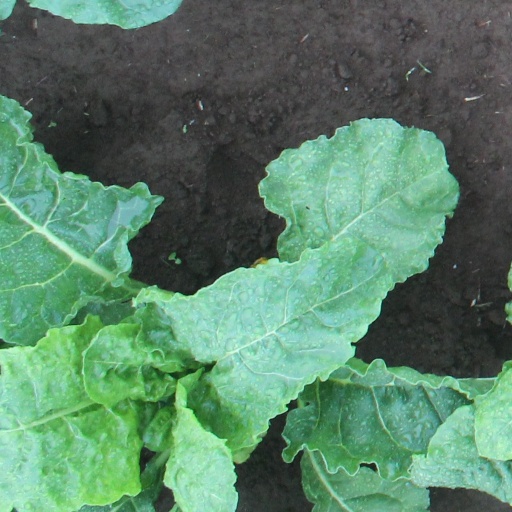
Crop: sugar beet